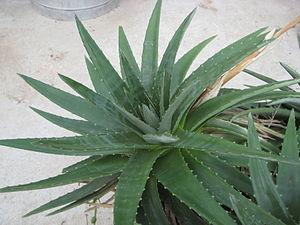
Dyckia est un genre de plantes de la famille botanique des Bromeliaceae, sous-famille des Pitcairnioideae, dont les espèces sont originaires du Brésil et du nord de l'Argentine.
Dyckia brevifolia est une espèce de plantes de la famille des Bromeliaceae, endémique du Brésil et décrite en 1871.